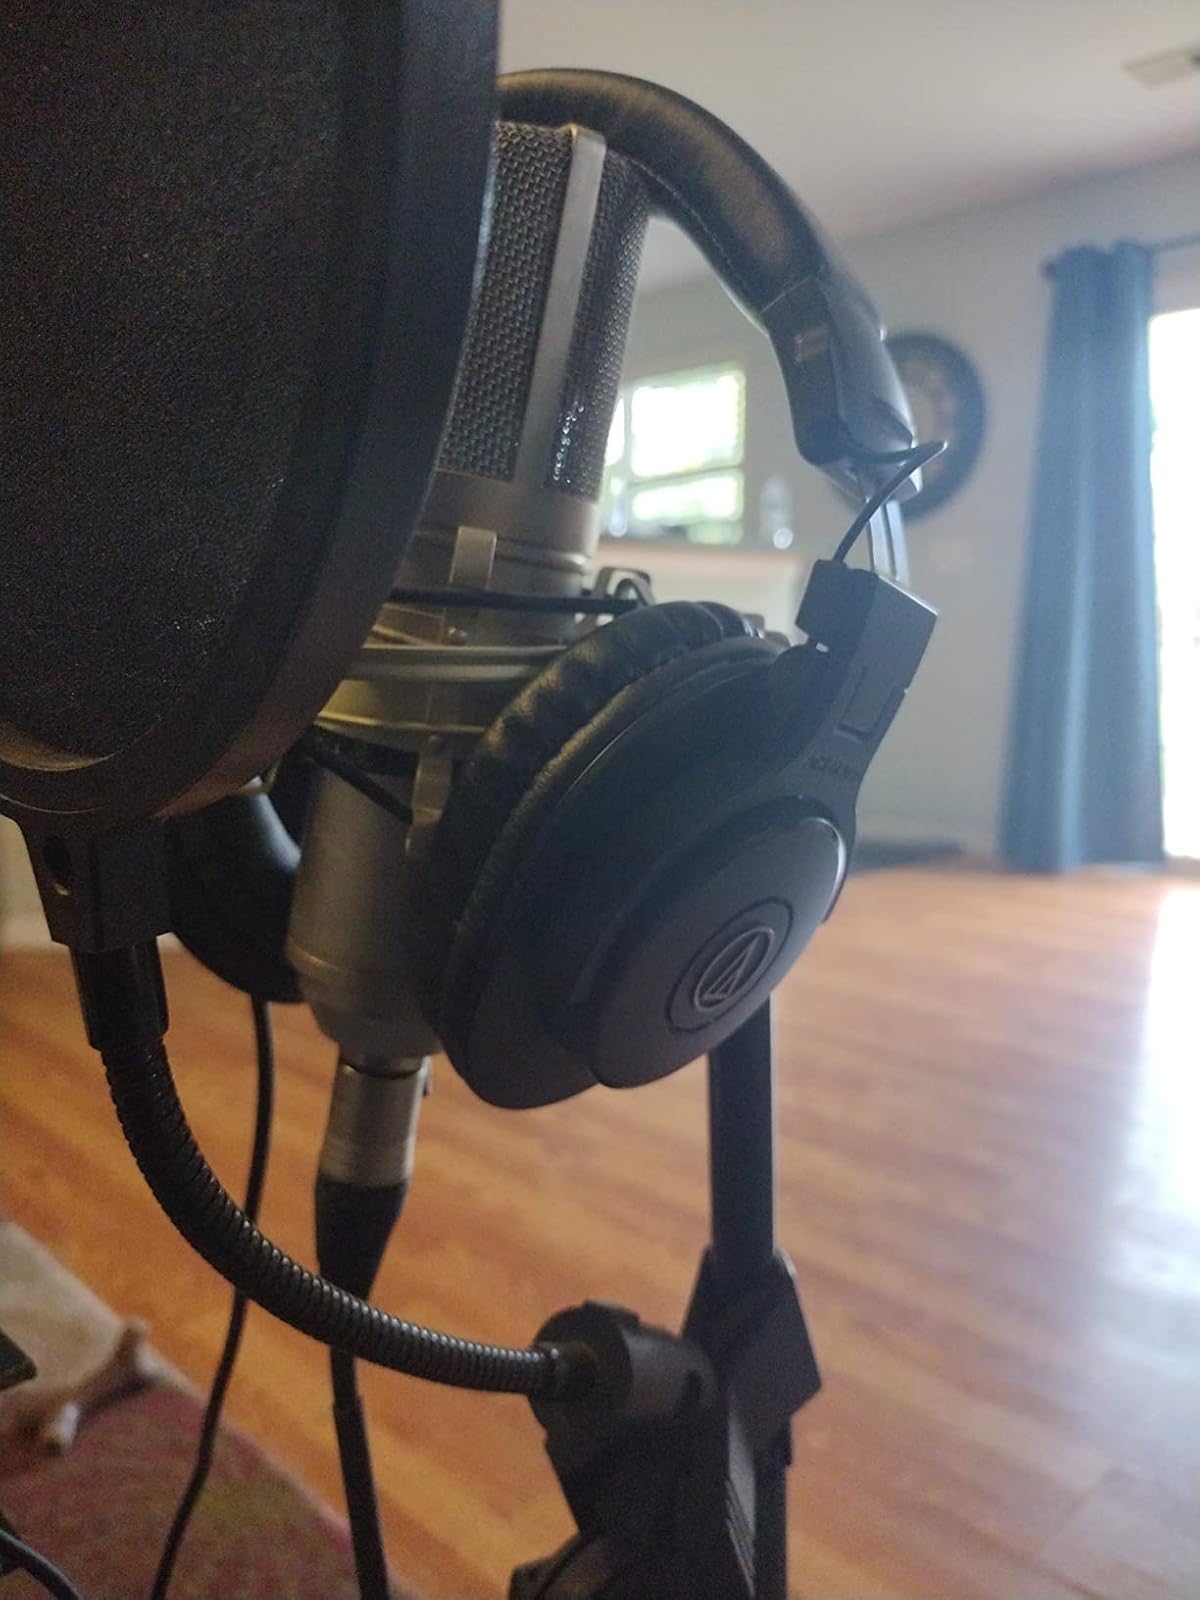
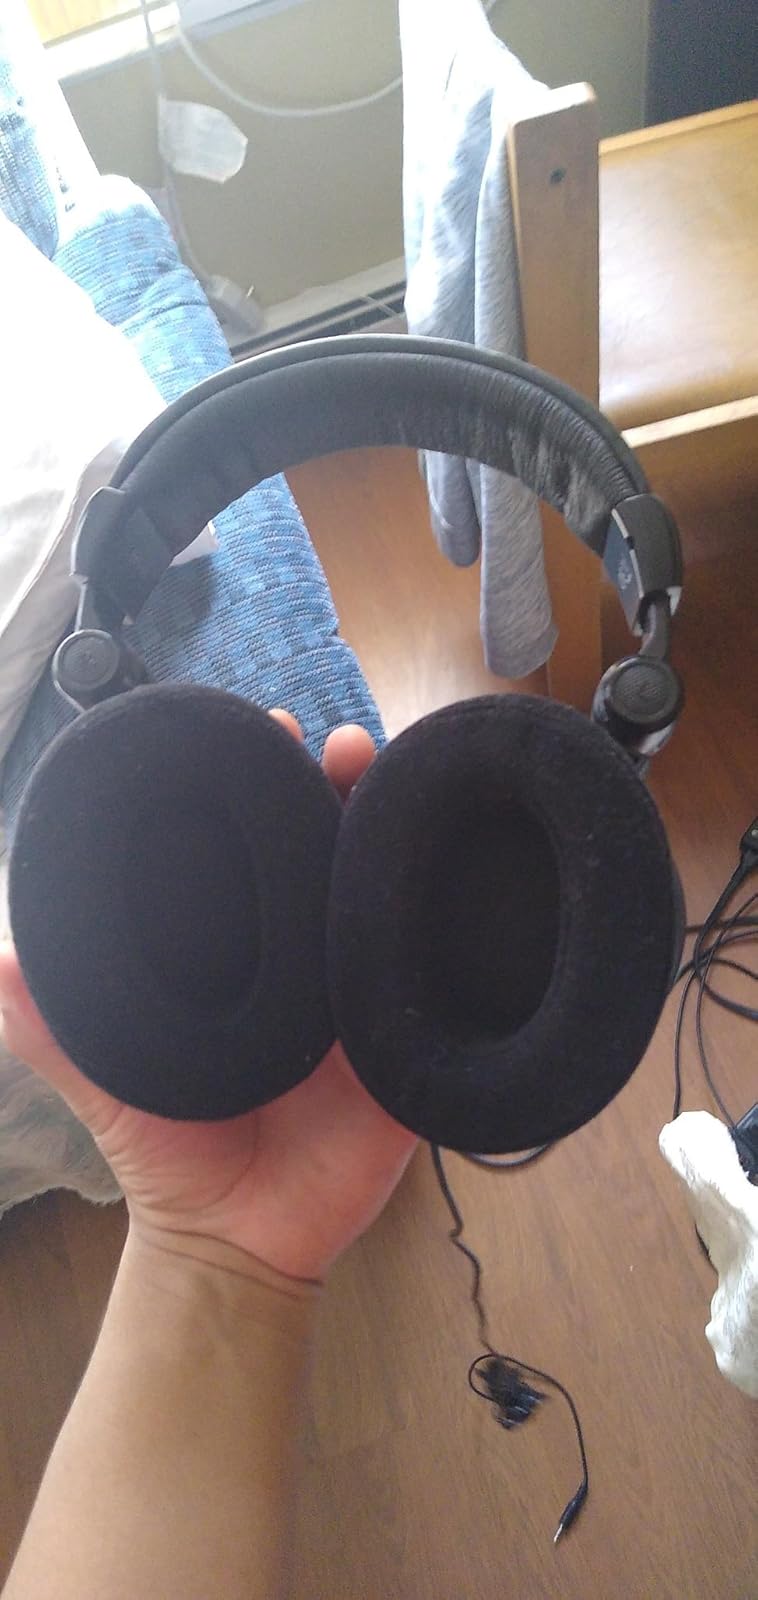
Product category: headphones
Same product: no